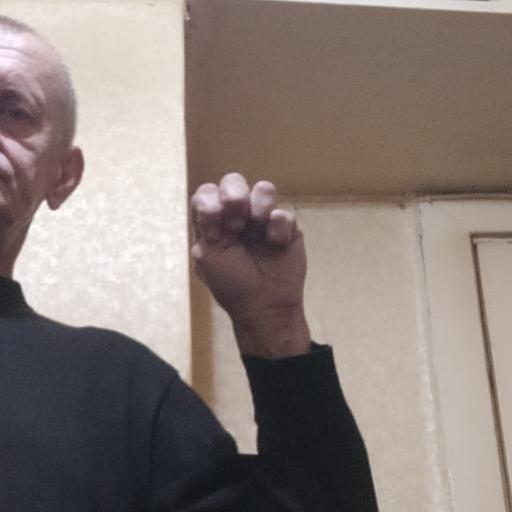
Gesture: fist